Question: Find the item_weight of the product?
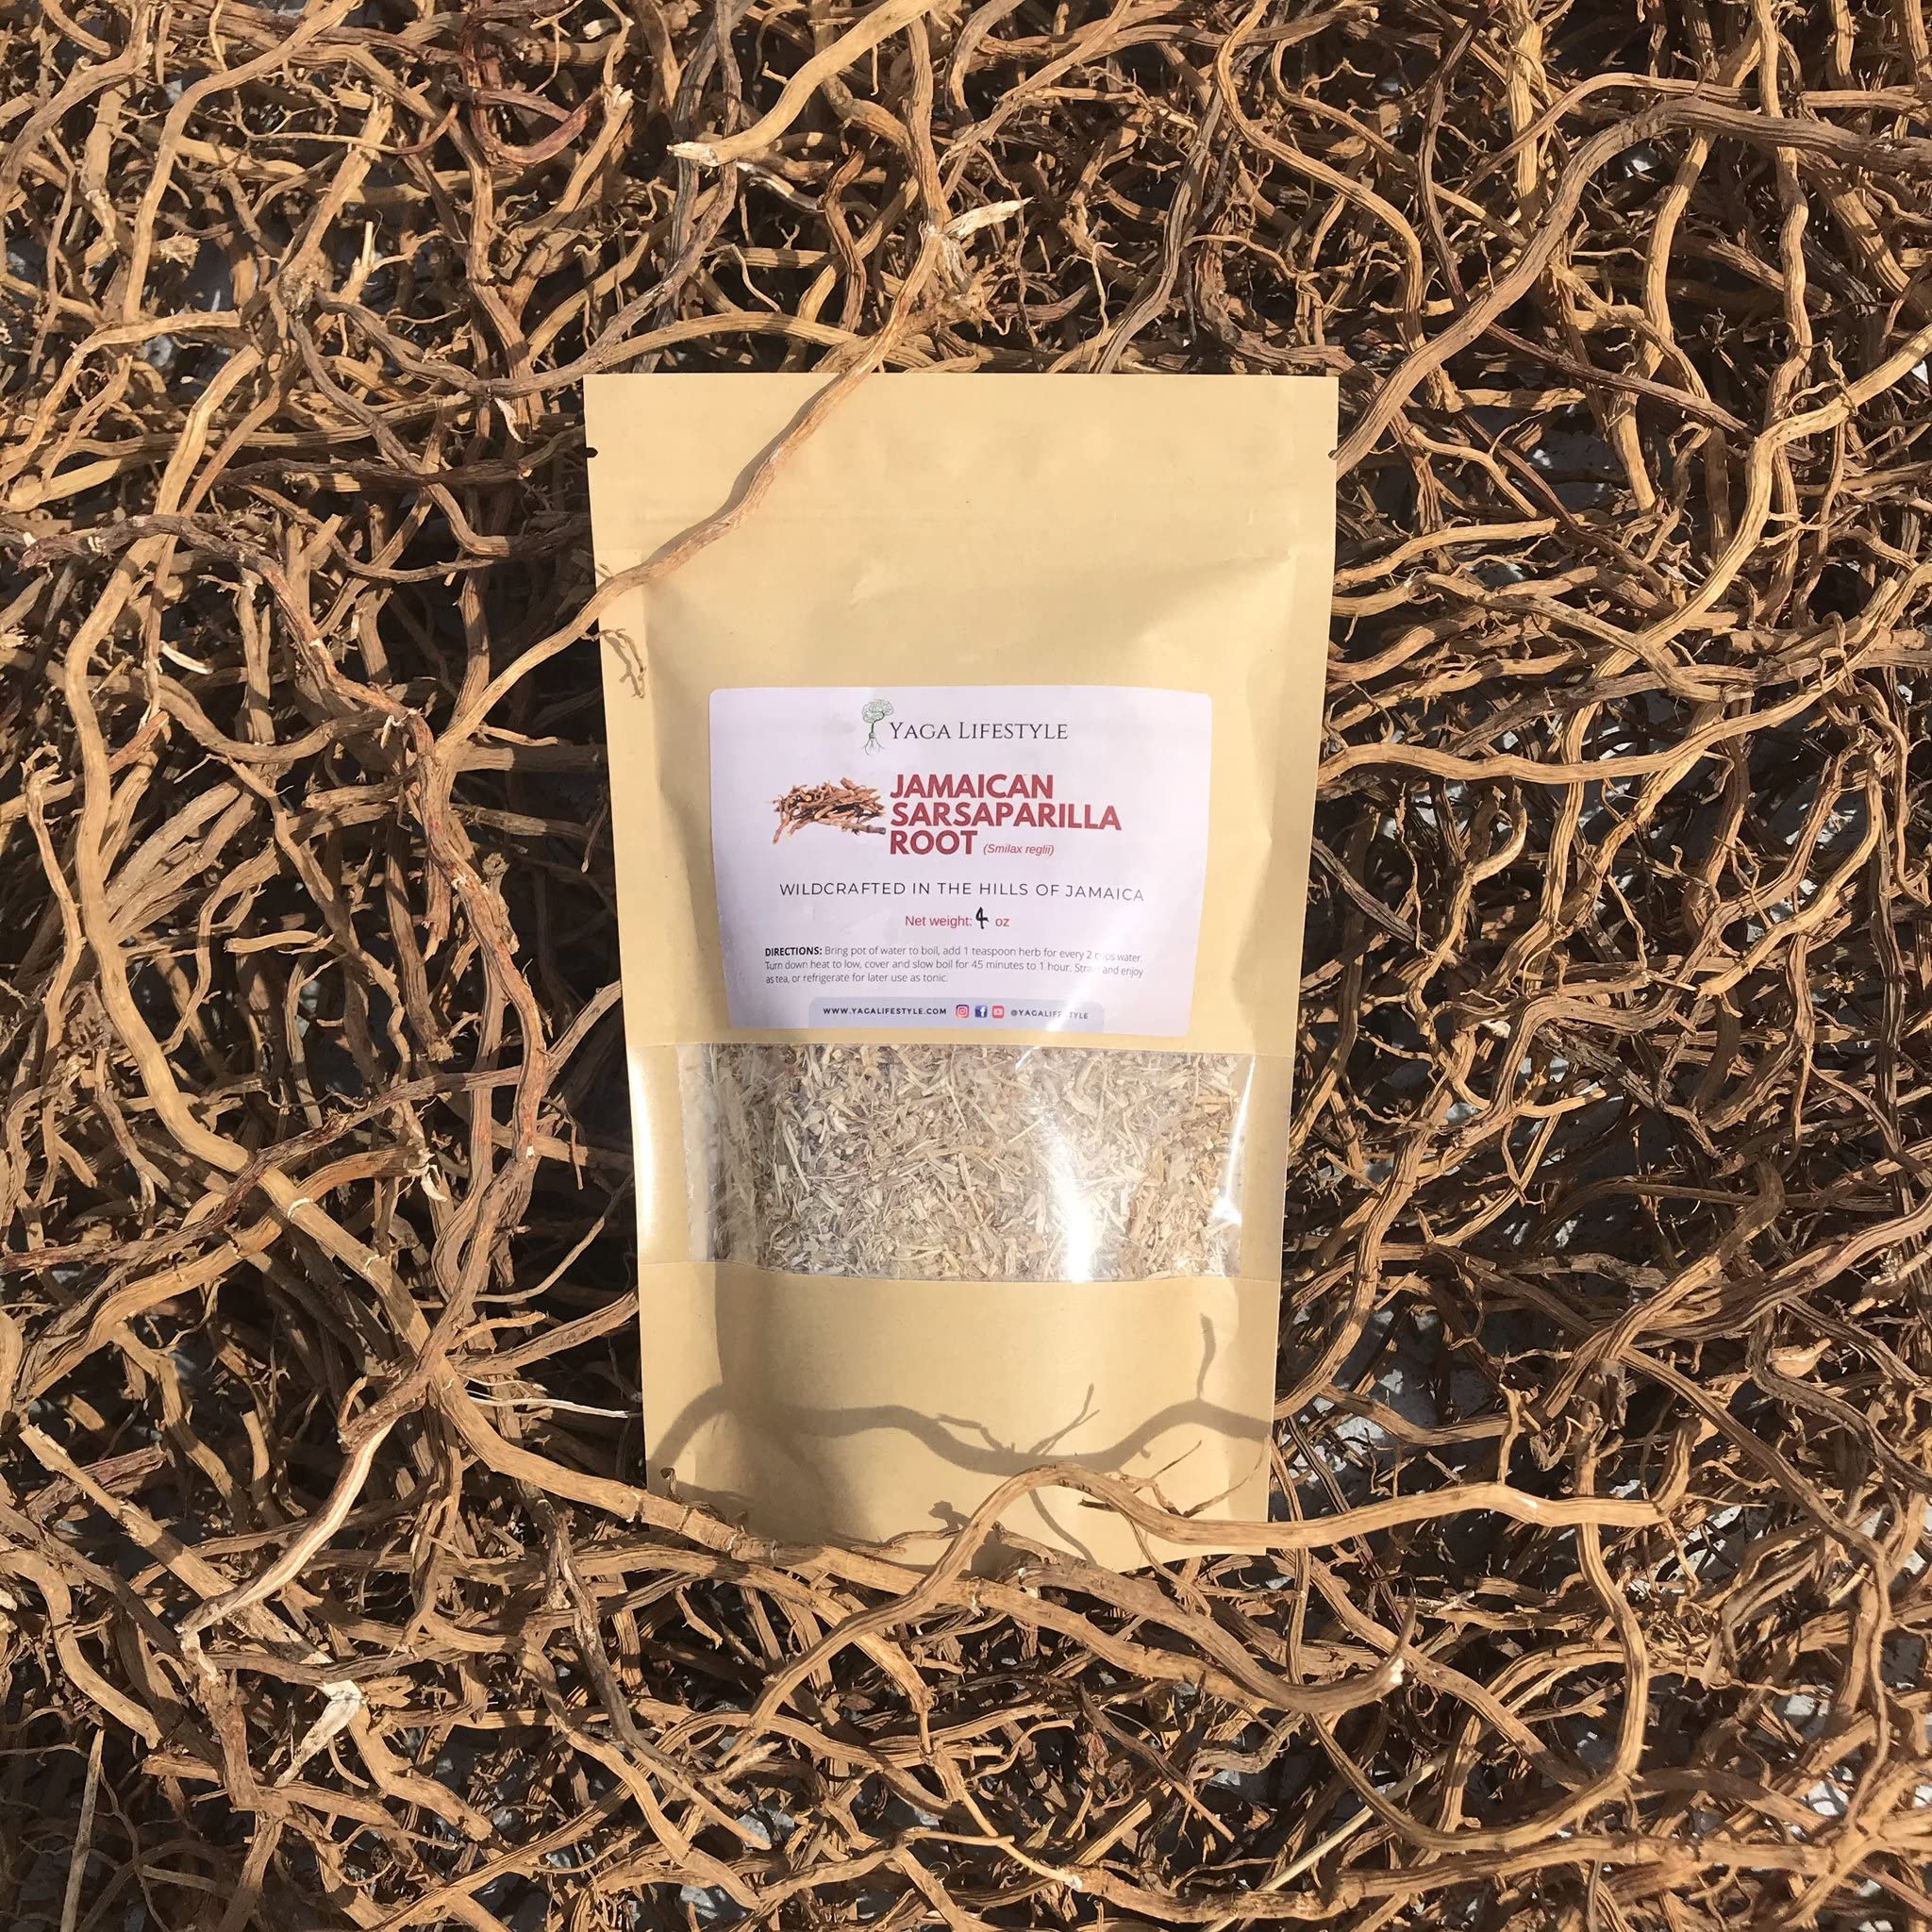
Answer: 4.0 ounce